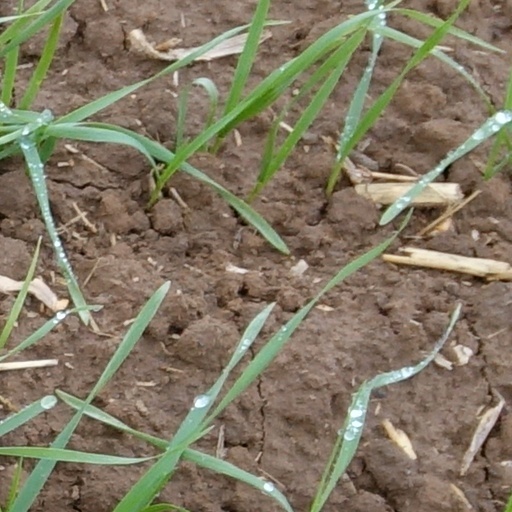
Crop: wheat